Stover–Winger Farm

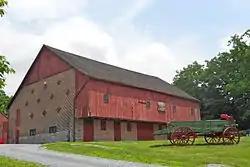

The Stover–Winger Farm, also known as Tayamentasachta, is an historic, American farm complex that is located in Antrim Township in Franklin County, Pennsylvania.